Christ Episcopal Church (Benson, Minnesota)

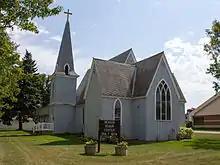
Christ Episcopal Church from the northwest

Christ Episcopal Church is a historic church building in Benson, Minnesota, United States. It is Benson's oldest church, built in 1879 as part of the Episcopal Church's ambitious expansion into western Minnesota under Bishop Henry Benjamin Whipple.